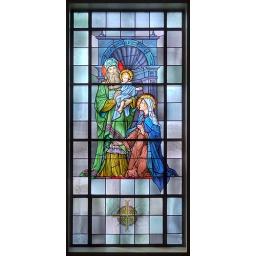
Mary Queen of Peace Roman Catholic Church, in Webster Groves, Missouri, USA - stained glass window of the Presentation.jpg